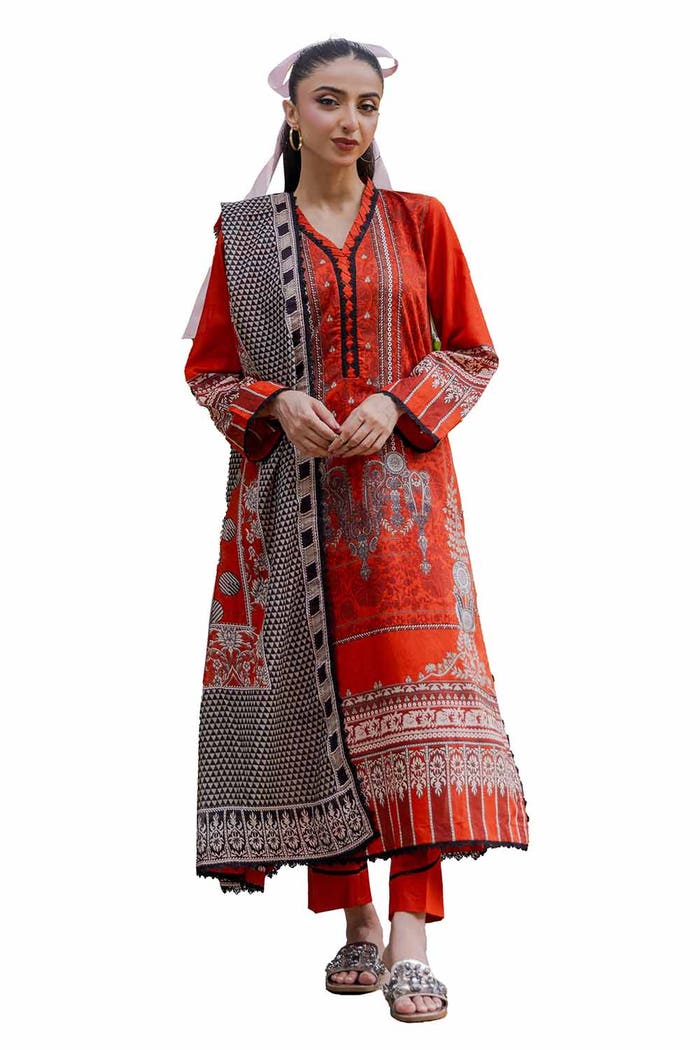
red multi embroidered salwar kameez